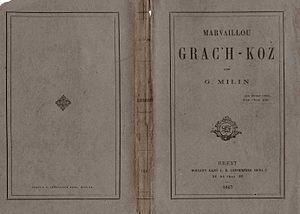
Couverture du livre de Gabriel Milin en breton
Gabriel-Jean-Maie Milin, né le 3 septembre 1822 à Saint-Pol-de-Léon et mort le 27 décembre 1895 à l'île-de-Batz, est un écrivain de langue bretonne. Poète et philologue, il fut commis à la marine et maire de l'île de Batz.